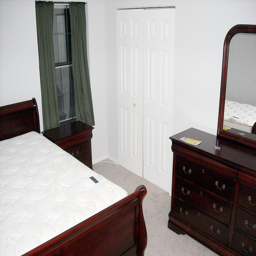
A bedroom containing a bed without sheets and a dresser.
A bed and a desk with mirror in a room.
A queen bed set of furniture in a small room
A bed wit no linens on it, a night stand and a dresser with mirror in a bedroom.
A room with brown bedroom furniture in it.